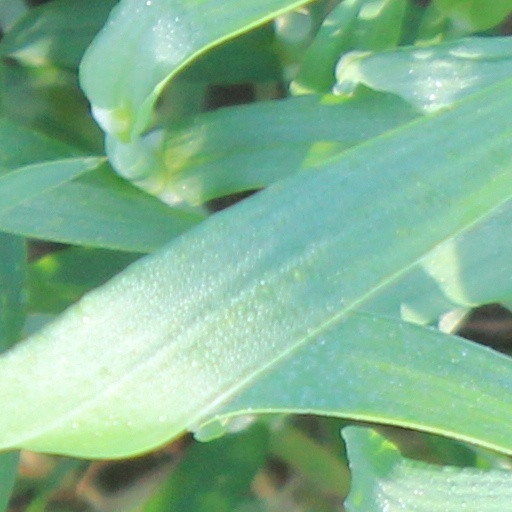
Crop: wheat